Manganese

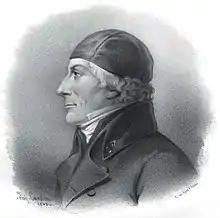
Credit for first isolating manganese is usually given to Johan Gottlieb Gahn.

Because it was used in glassmaking, manganese dioxide was available for experiments by alchemists, the first chemists. Ignatius Gottfried Kaim (1770) and Johann Glauber (17th century) discovered that manganese dioxide could be converted to permanganate, a useful laboratory reagent. By the mid-18th century, the Swedish chemist Carl Wilhelm Scheele used manganese dioxide to produce chlorine. First, hydrochloric acid, or a mixture of dilute sulfuric acid and sodium chloride was made to react with manganese dioxide, and later hydrochloric acid from the Leblanc process was used and the manganese dioxide was recycled by the Weldon process.